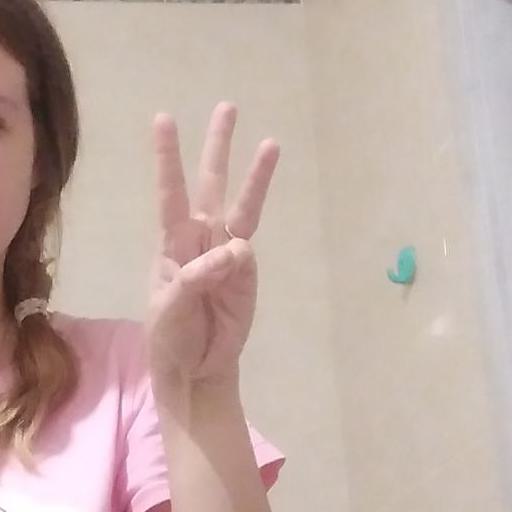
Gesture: three